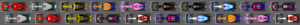
Le Grand Prix automobile d'Italie 2019 disputé le 8 septembre 2019 sur le circuit de Monza, est la 1011e épreuve du championnat du monde de Formule 1 courue depuis 1950 où le circuit, situé dans le Parco Reale de Monza et surnommé « le Temple de la vitesse », faisait partie des sept pistes utilisées pour cette édition inaugurale. Il s'agit de la soixante-dixième édition du Grand Prix d'Italie comptant pour le championnat du monde de Formule 1, la soixante-neuvième se tenant à Monza et la quatorzième manche du championnat 2019.